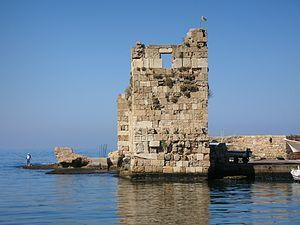
Byblos (Liban) Español: Biblos 日本語: ビブロス 中文: 比布鲁斯